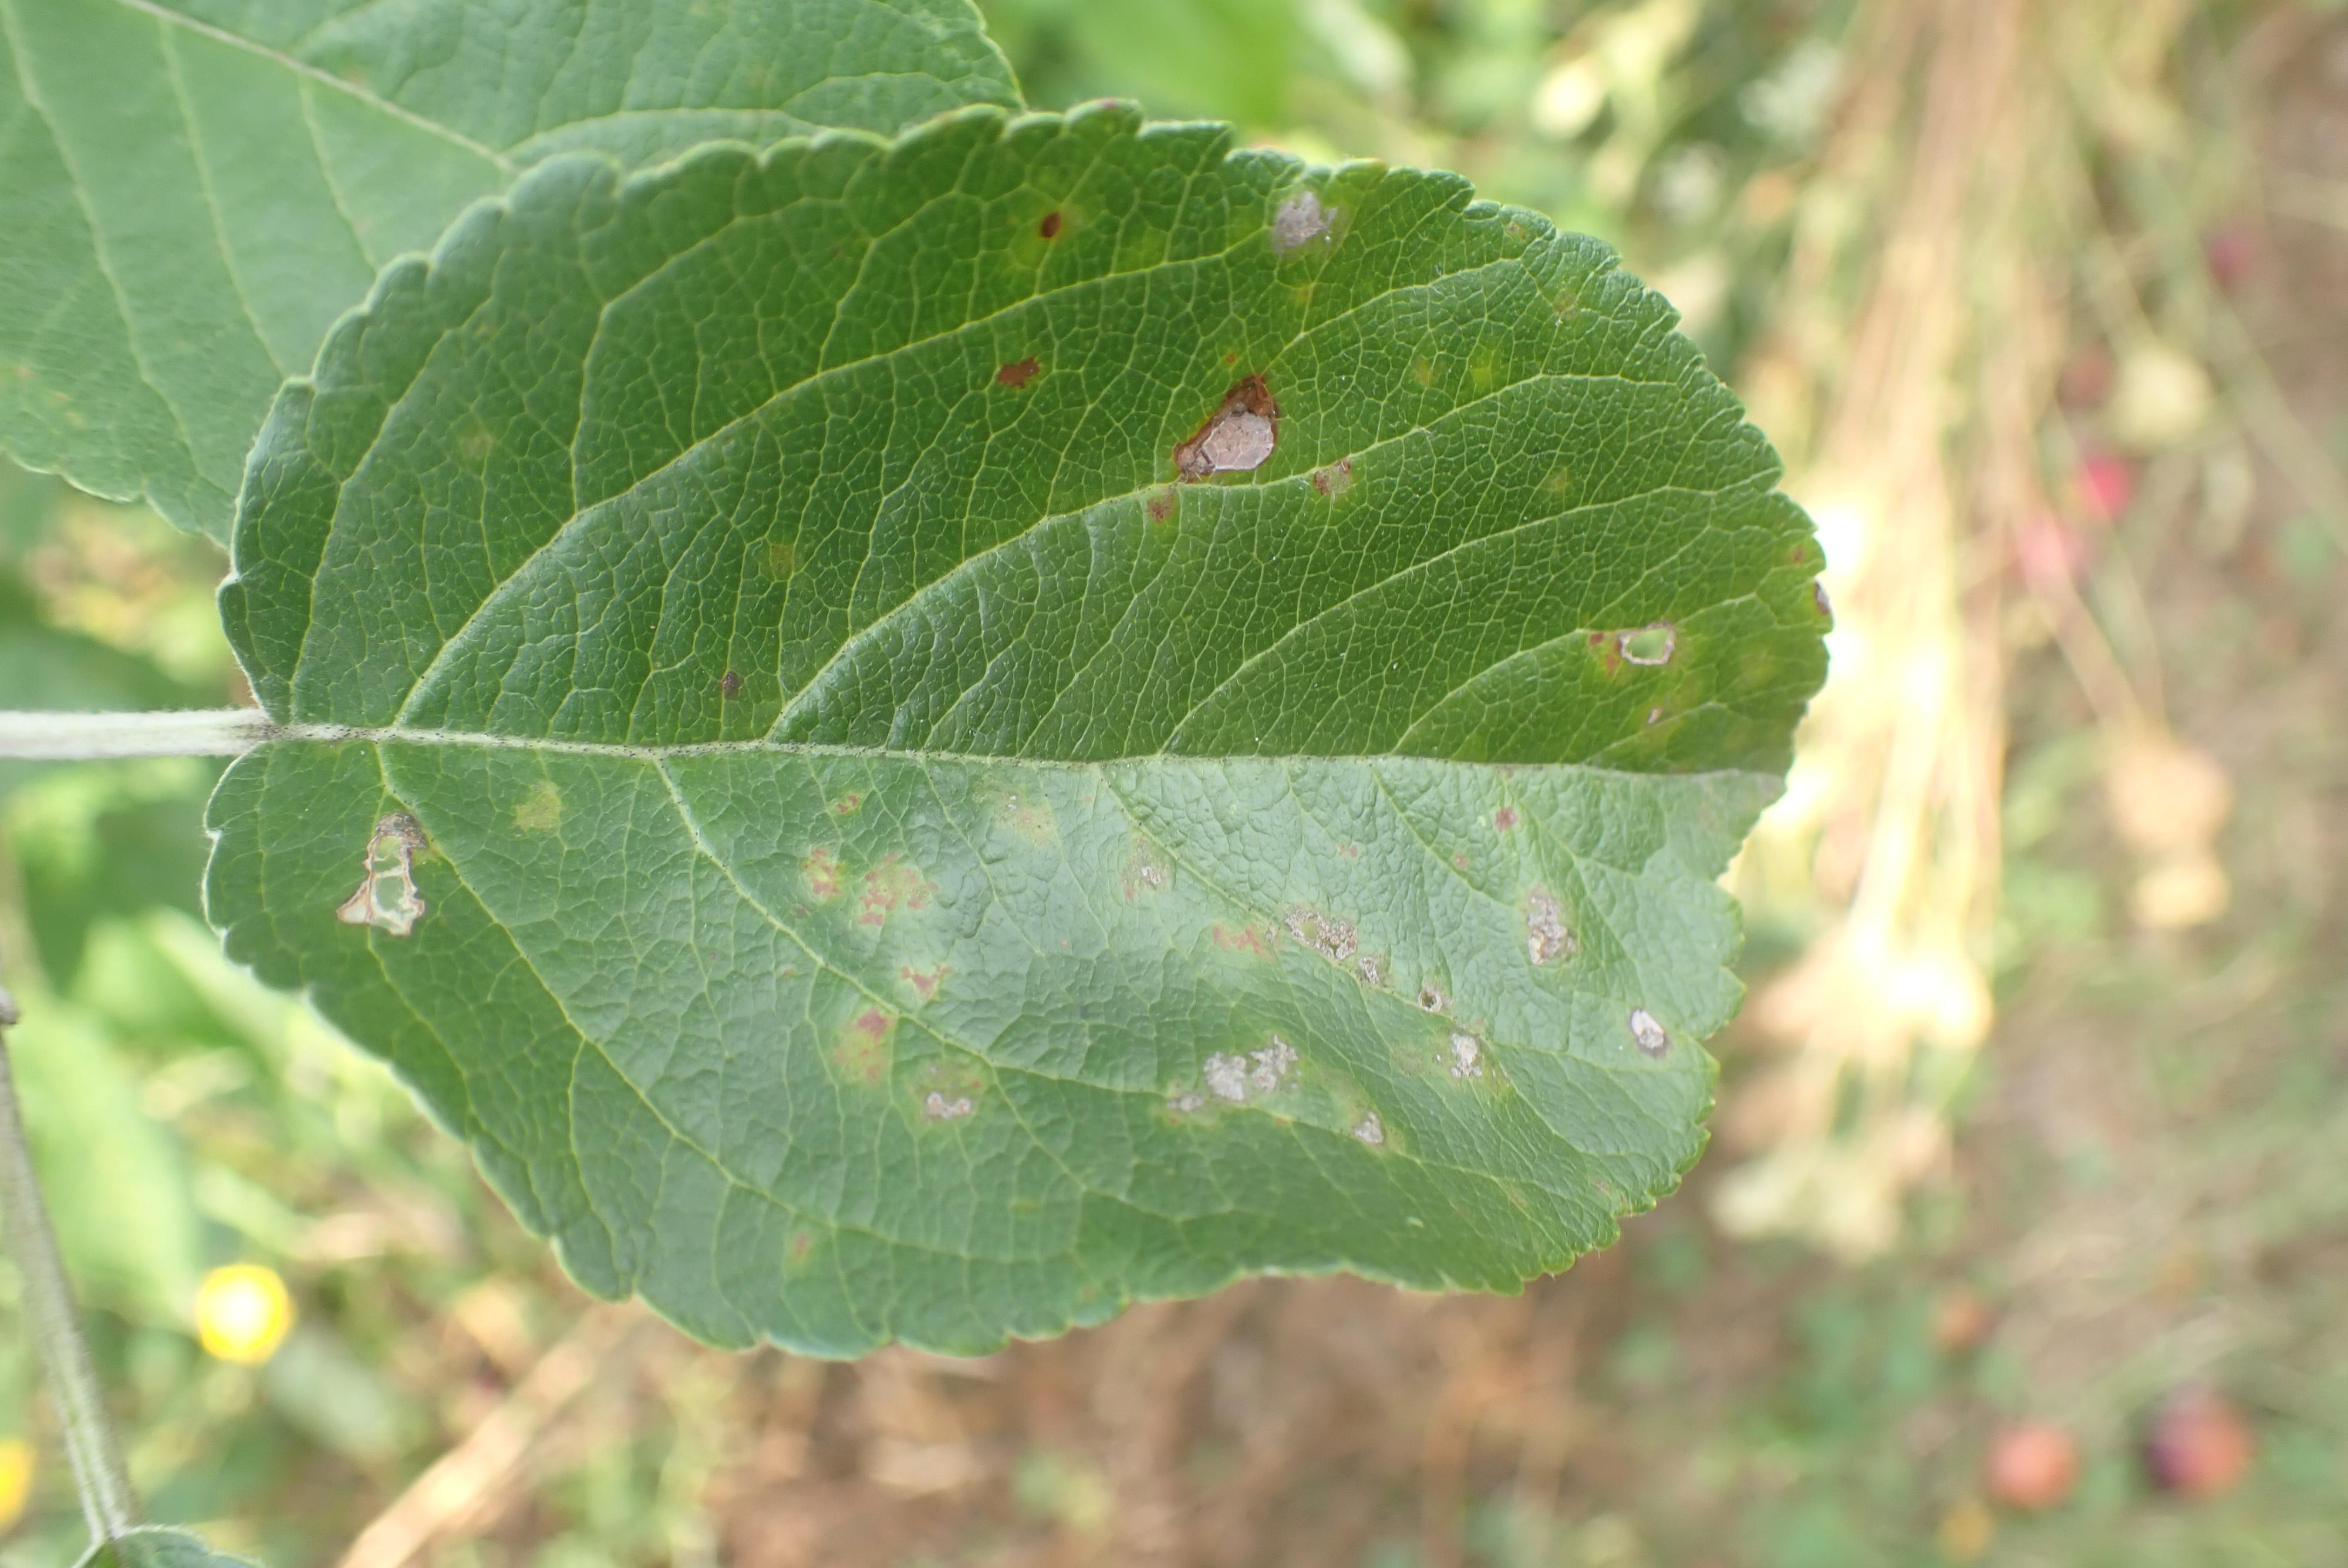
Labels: complex